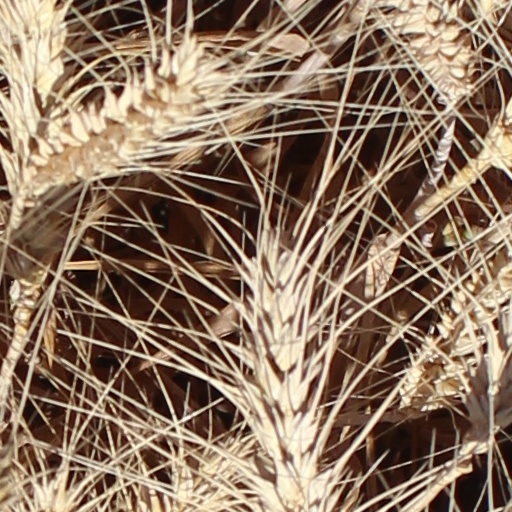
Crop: wheat